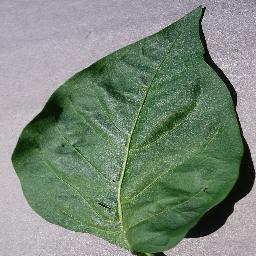
Label: Pepper,_bell___healthy